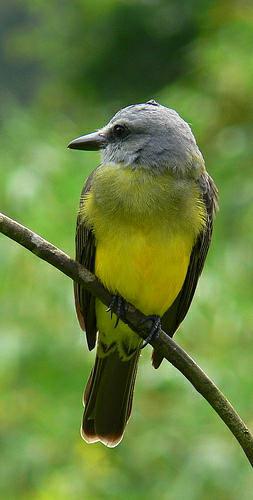
A photo of a tropical kingbird